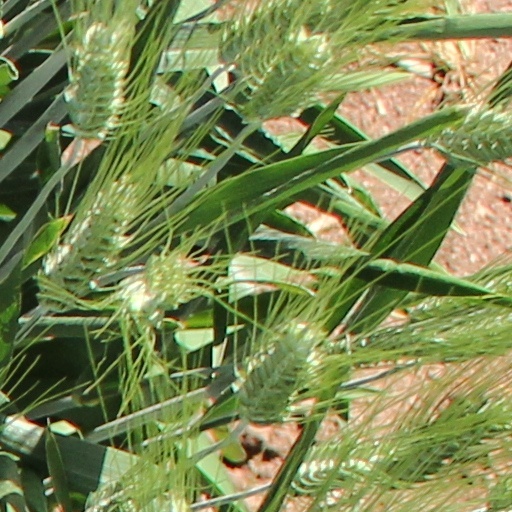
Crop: wheat